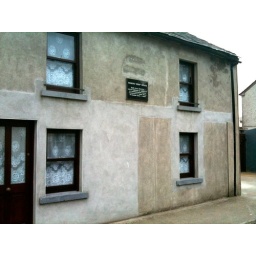
The Mullinahone famine soup kitchen is now a private home, but still bears the marking &amp;quot;soup&amp;quot; above the plaque.